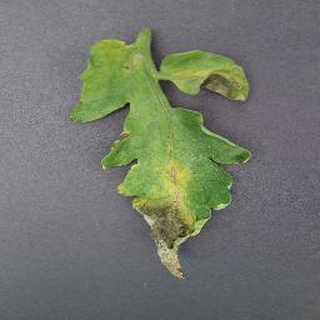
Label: tomato_late_blight